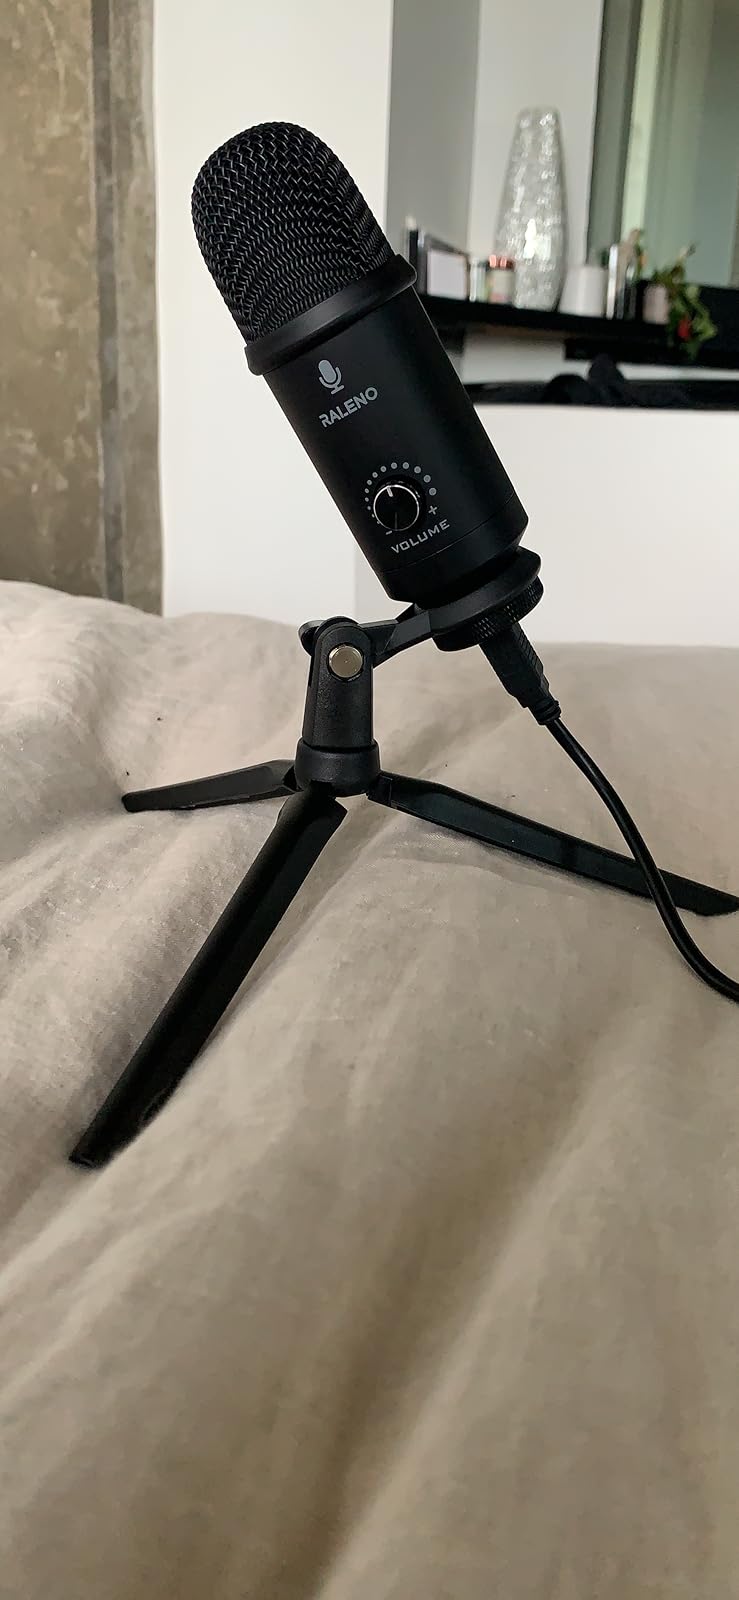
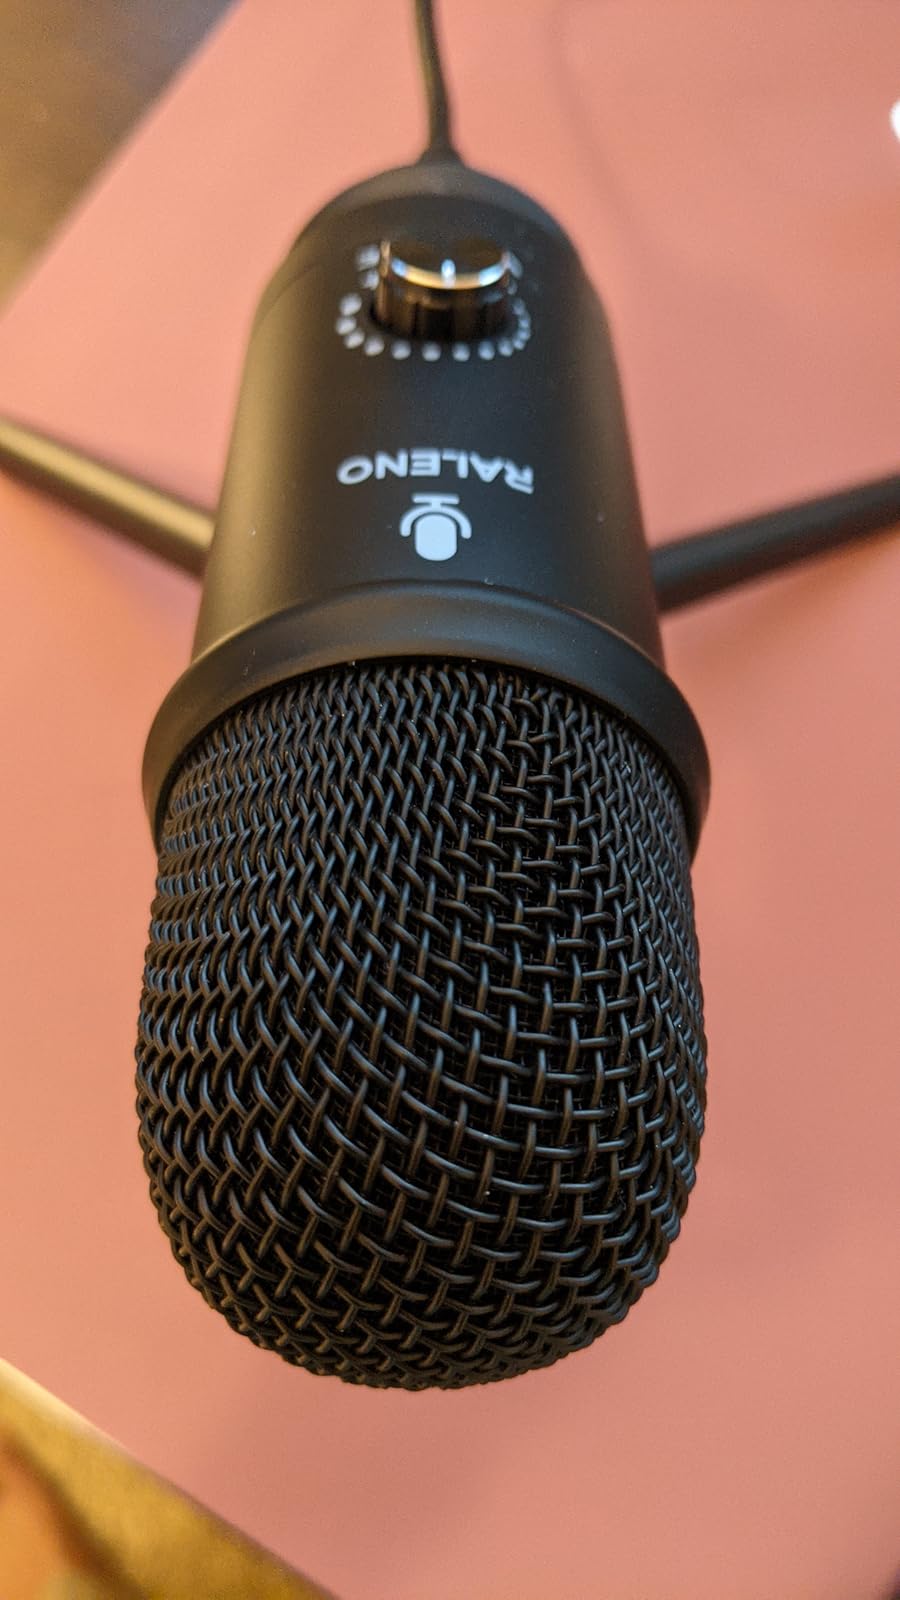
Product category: microphone
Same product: yes